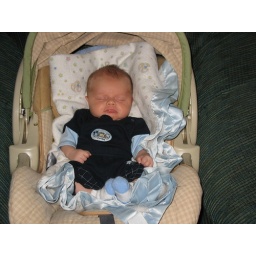
frowning in car seat